Master of the Drapery Studies

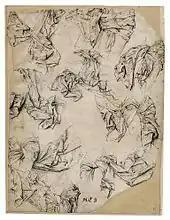
A drapery study ("Cabinet des estampes et des dessins", Strasbourg)

Before they were given to the Master, many of his drawings had been attributed by art historians to the likes of Dürer, Martin Schongauer or even the artist known as Matthias Grünewald, with whom he was at one point, wrongly, identified.